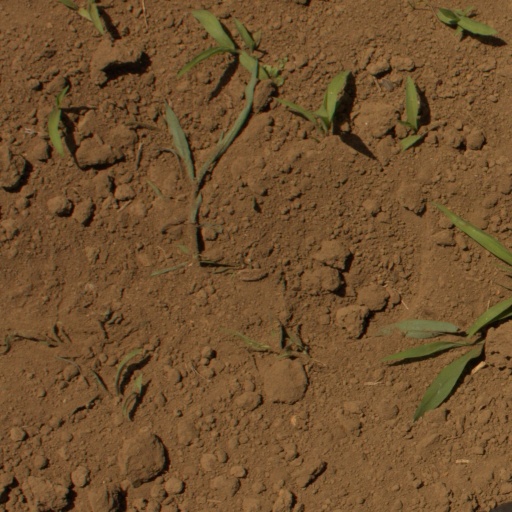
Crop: Jerusalem artichoke